Venezuelan Institute for Scientific Research

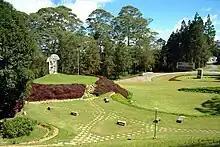
Plaza Bolivar y Bello in IVIC

The Venezuelan Institute for Scientific Research (IVIC) is a scientific research institute and graduate training center in Venezuela founded by government decree on February 9, 1959. It has its origins in the Venezuelan Institute of Neurology and Brain Research (IVNIC), which Humberto Fernandez-Moran founded in 1955.